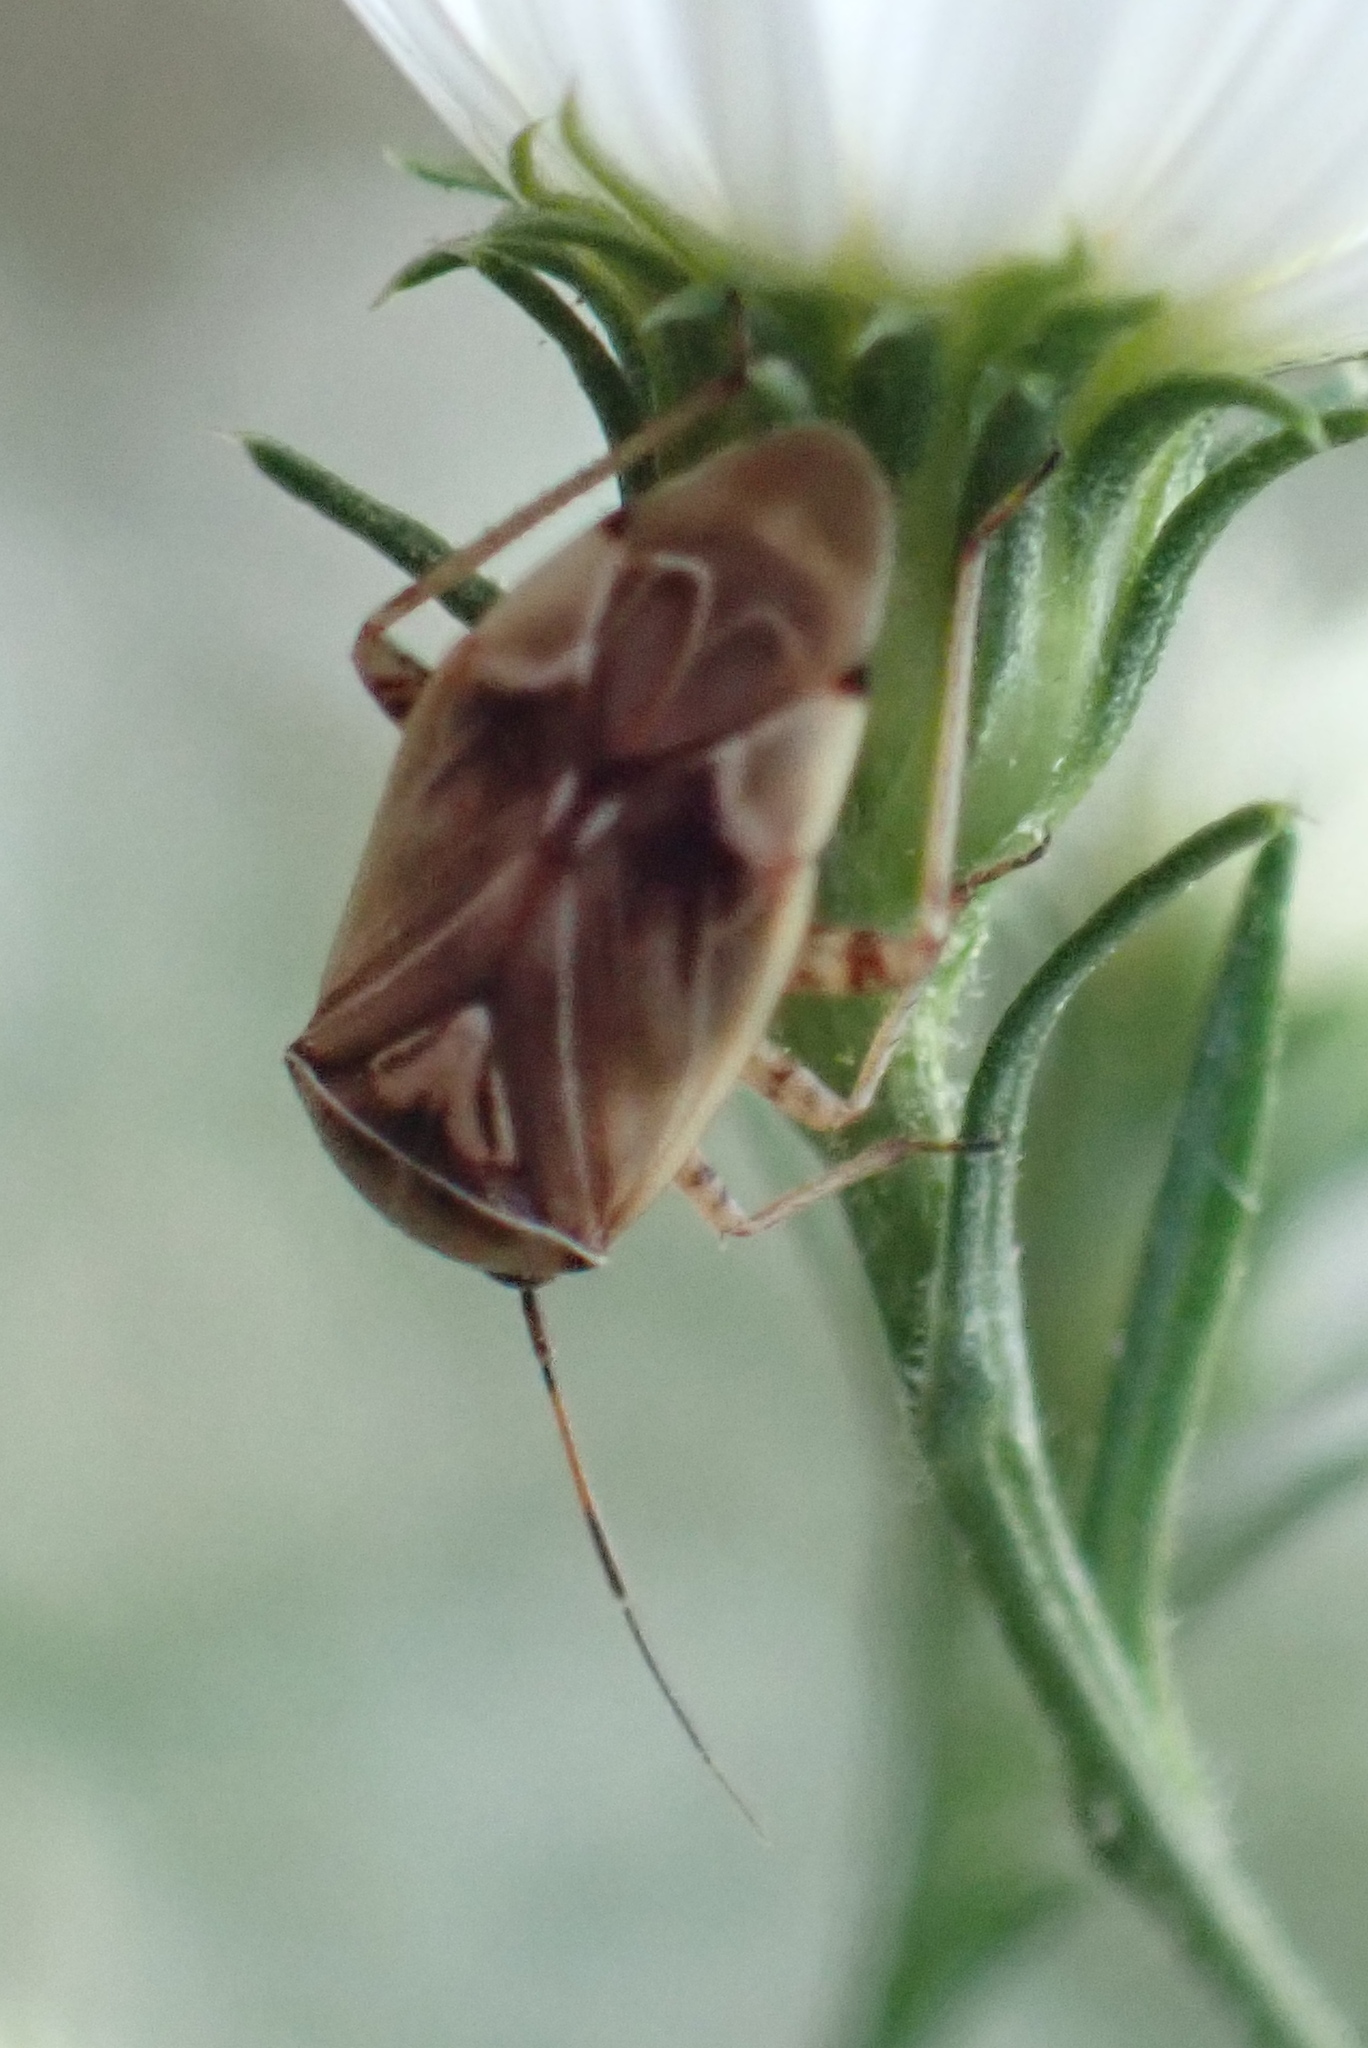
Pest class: lygus_bug